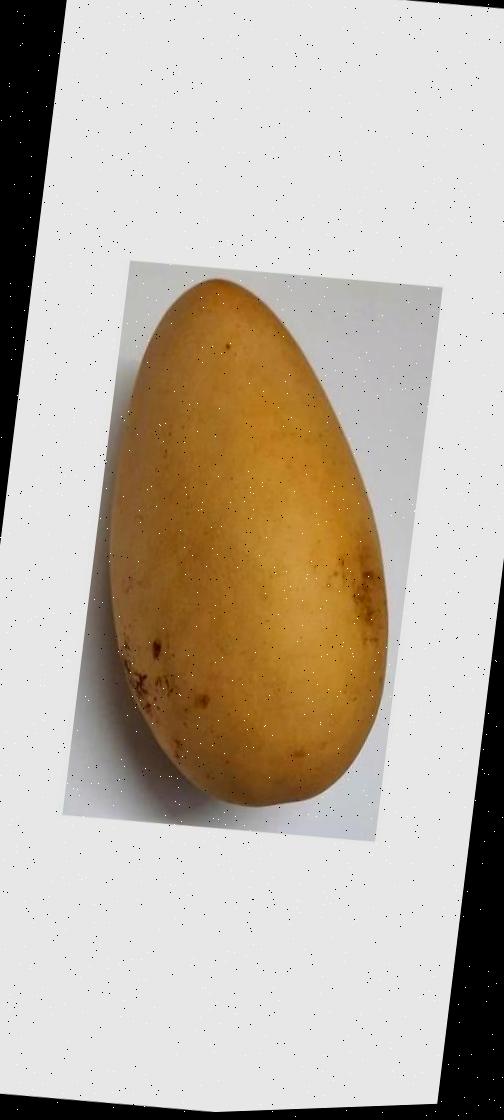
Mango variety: Katimon